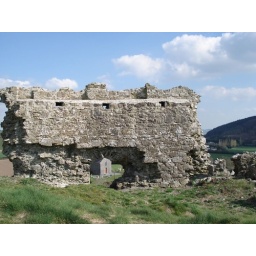
part of the first ramparts, showing the church at the foot of the hill through the gap in the stonework